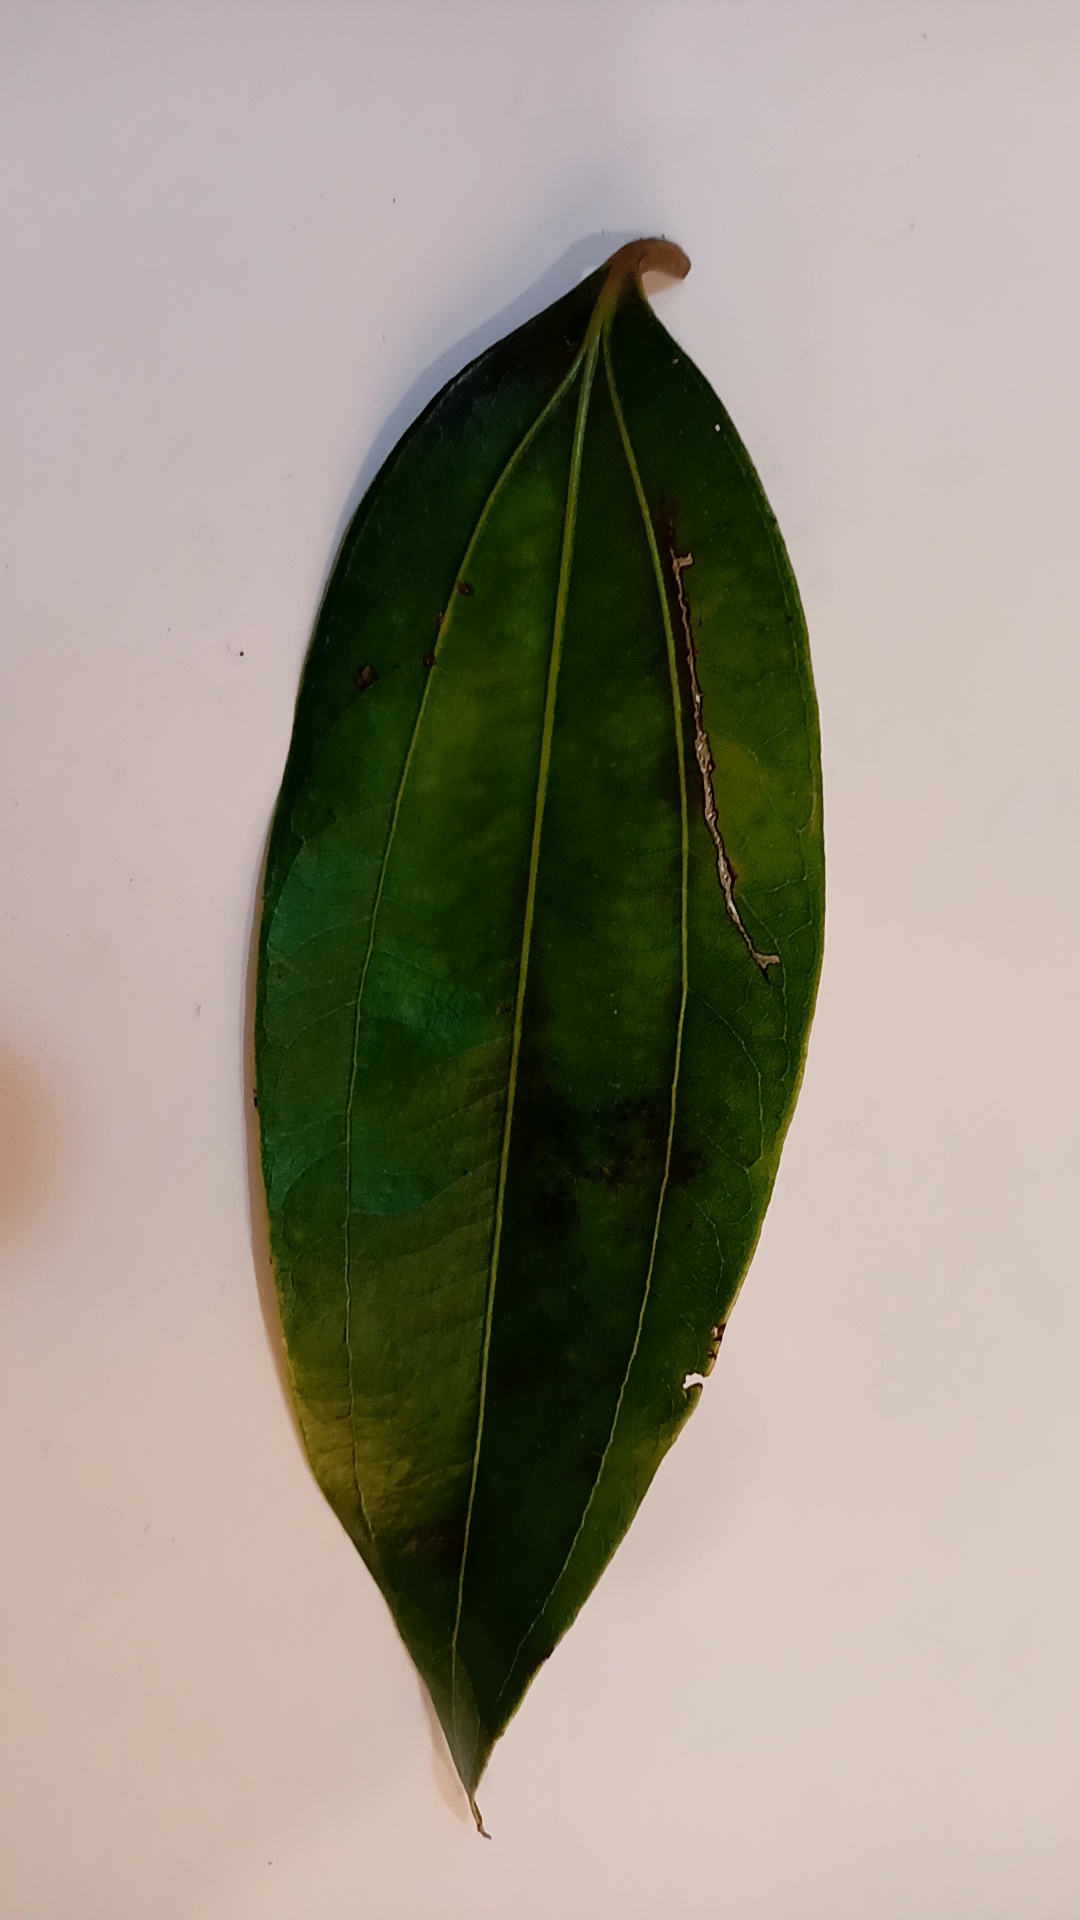
Label: Disease